Luk Keng (North District)

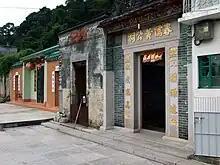
Wong Chun Yu Ancestral Hall, in Luk Keng Wong Uk.

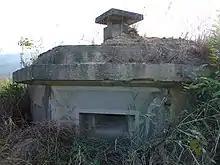
Pillbox in Luk Keng.

Luk Keng is an area in the North District of Hong Kong.